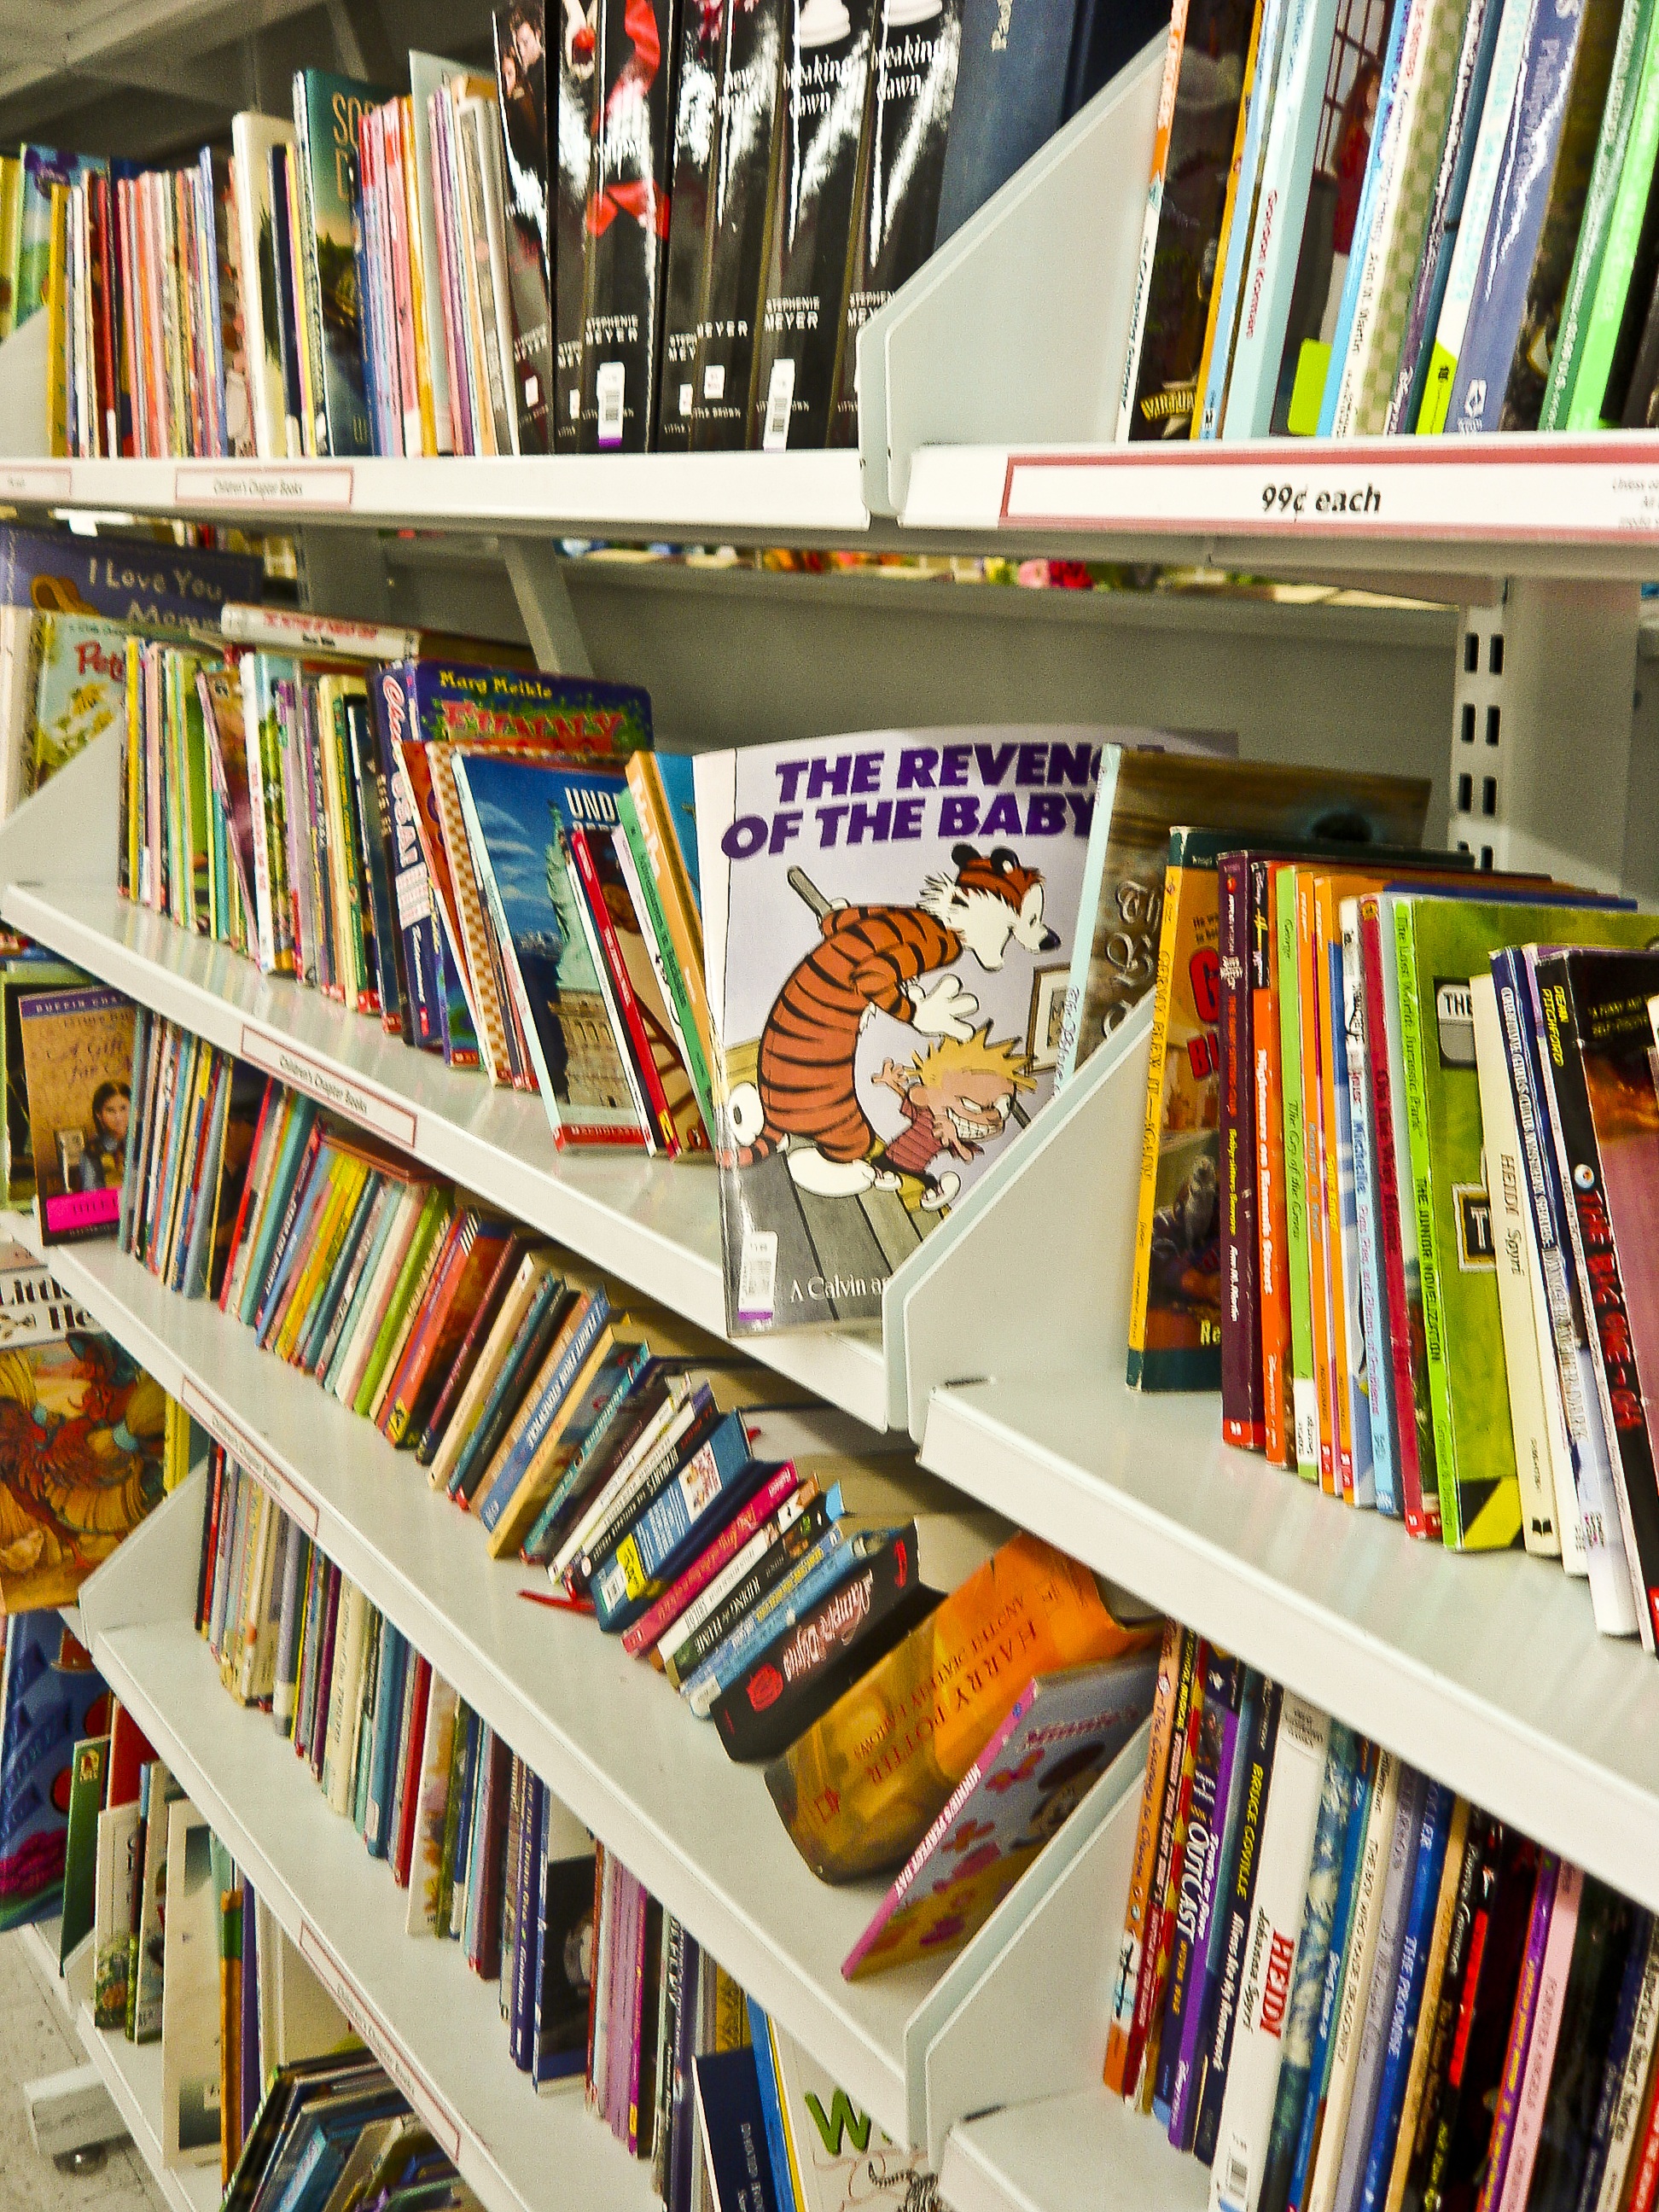
book, read, vintage, building, stack, paper, old book, education, literature, library, books, educational, secondhand, cover, comics, retail, used, public library, library books, calvin and hobbes, bookselling